HD 41742 and HD 41700

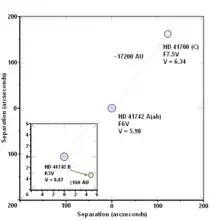
A diagram of the visual components of the HD 41742/41700 system

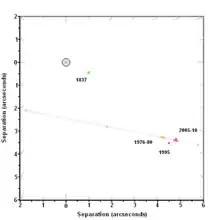
HD 41742 B's motion relative to HD 41742 Aab

HD 41742 B was discovered early on in the history of visual binaries, due to the brightness of the primary. The earliest measurement in the Washington Double Star Catalog (WDS) dates to 1837 and was made by William Herschel, stating a position angle of 246° and a separation of 1.1" for the companion. Surprisingly, recent measures suggest that the secondary has moved significantly over the two centuries since, with it lying at a position angle of around 215° and a separation increasing between 5.30" in the late 1970s to 5.95" in 2010. This translates to a minimum change in physical separation between 142 and 159 AU over 35 years, which suggests that HD 41742 B is moving quickly away from the primary.